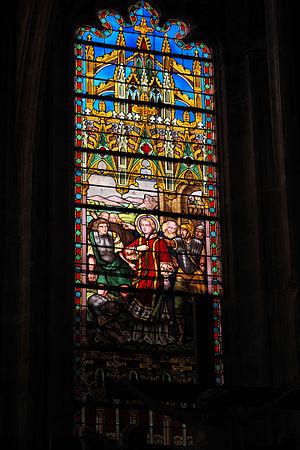
Gabriel Tyr est un peintre français, né à Saint-Pal-de-Mons le 19 février 1817 et mort à Saint-Étienne le 16 février 1868. Issu du mouvement Nazaréen, il peint de nombreux tableaux religieux dont certains sont présentés à plusieurs occasions au Salon de Paris de 1850, 1855 et 1861 et à l’Exposition Universelle de 1855: L’Ancien et le Nouveau testament, L’Enfant enseignant, Le Christ Mort, L’Ange gardien, La Joueuse de Sistre. À partir de 1855, il répond à des commandes dans la région lyonnaise. Il réalise, en effet, de nombreux portraits à Lyon, Saint-Étienne, Le Puy-en-Velay et peint pour les églises de La Croix-Rousse et de Saint-Louis à Saint-Étienne. Élève de Victor Orsel, son travail est souvent assimilé au sien.